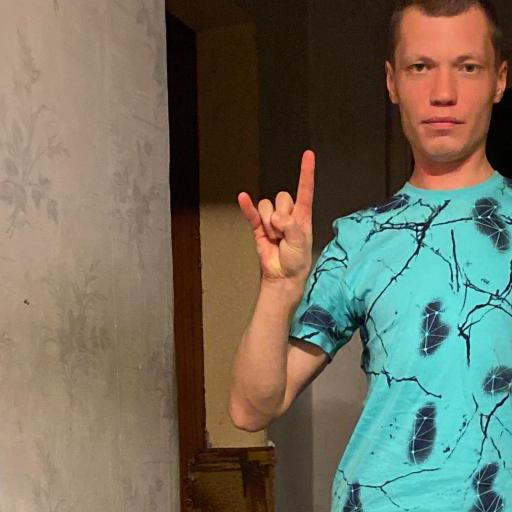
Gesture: rock